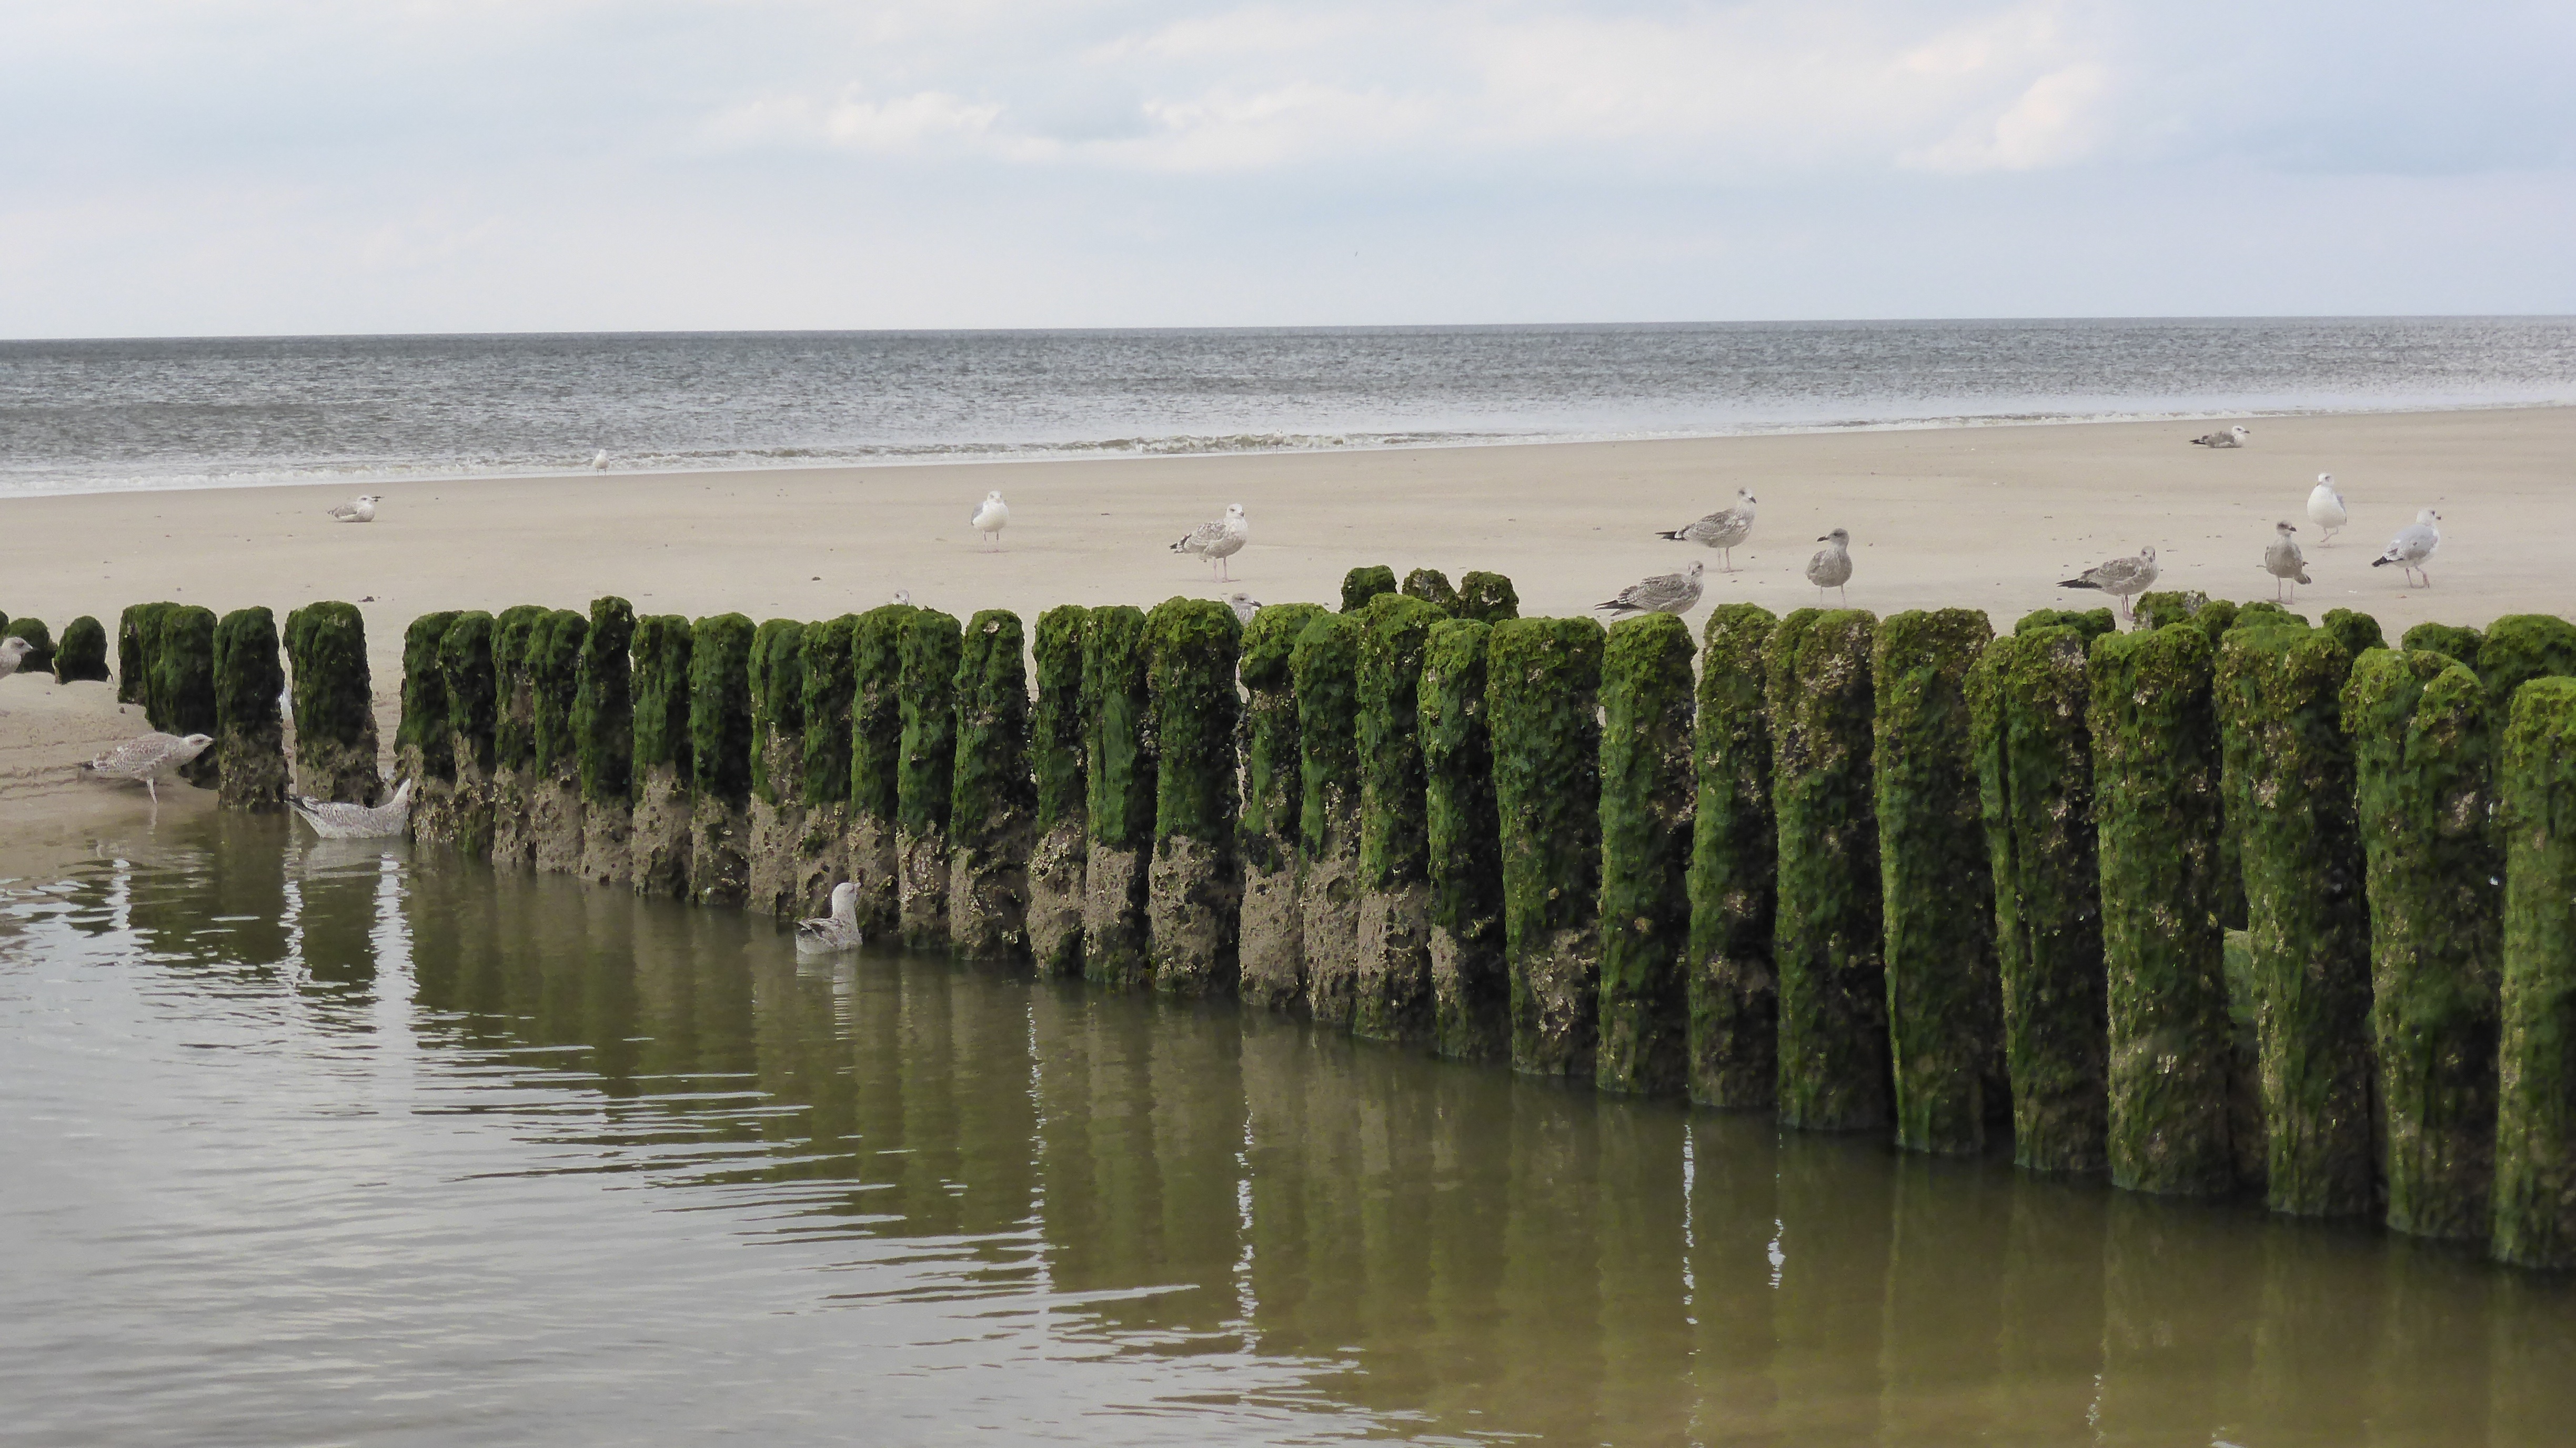
beach, sea, coast, water, marsh, shore, reflection, body of water, gulls, wetland, habitat, breakwater, groynes, coastal protection, mudflat